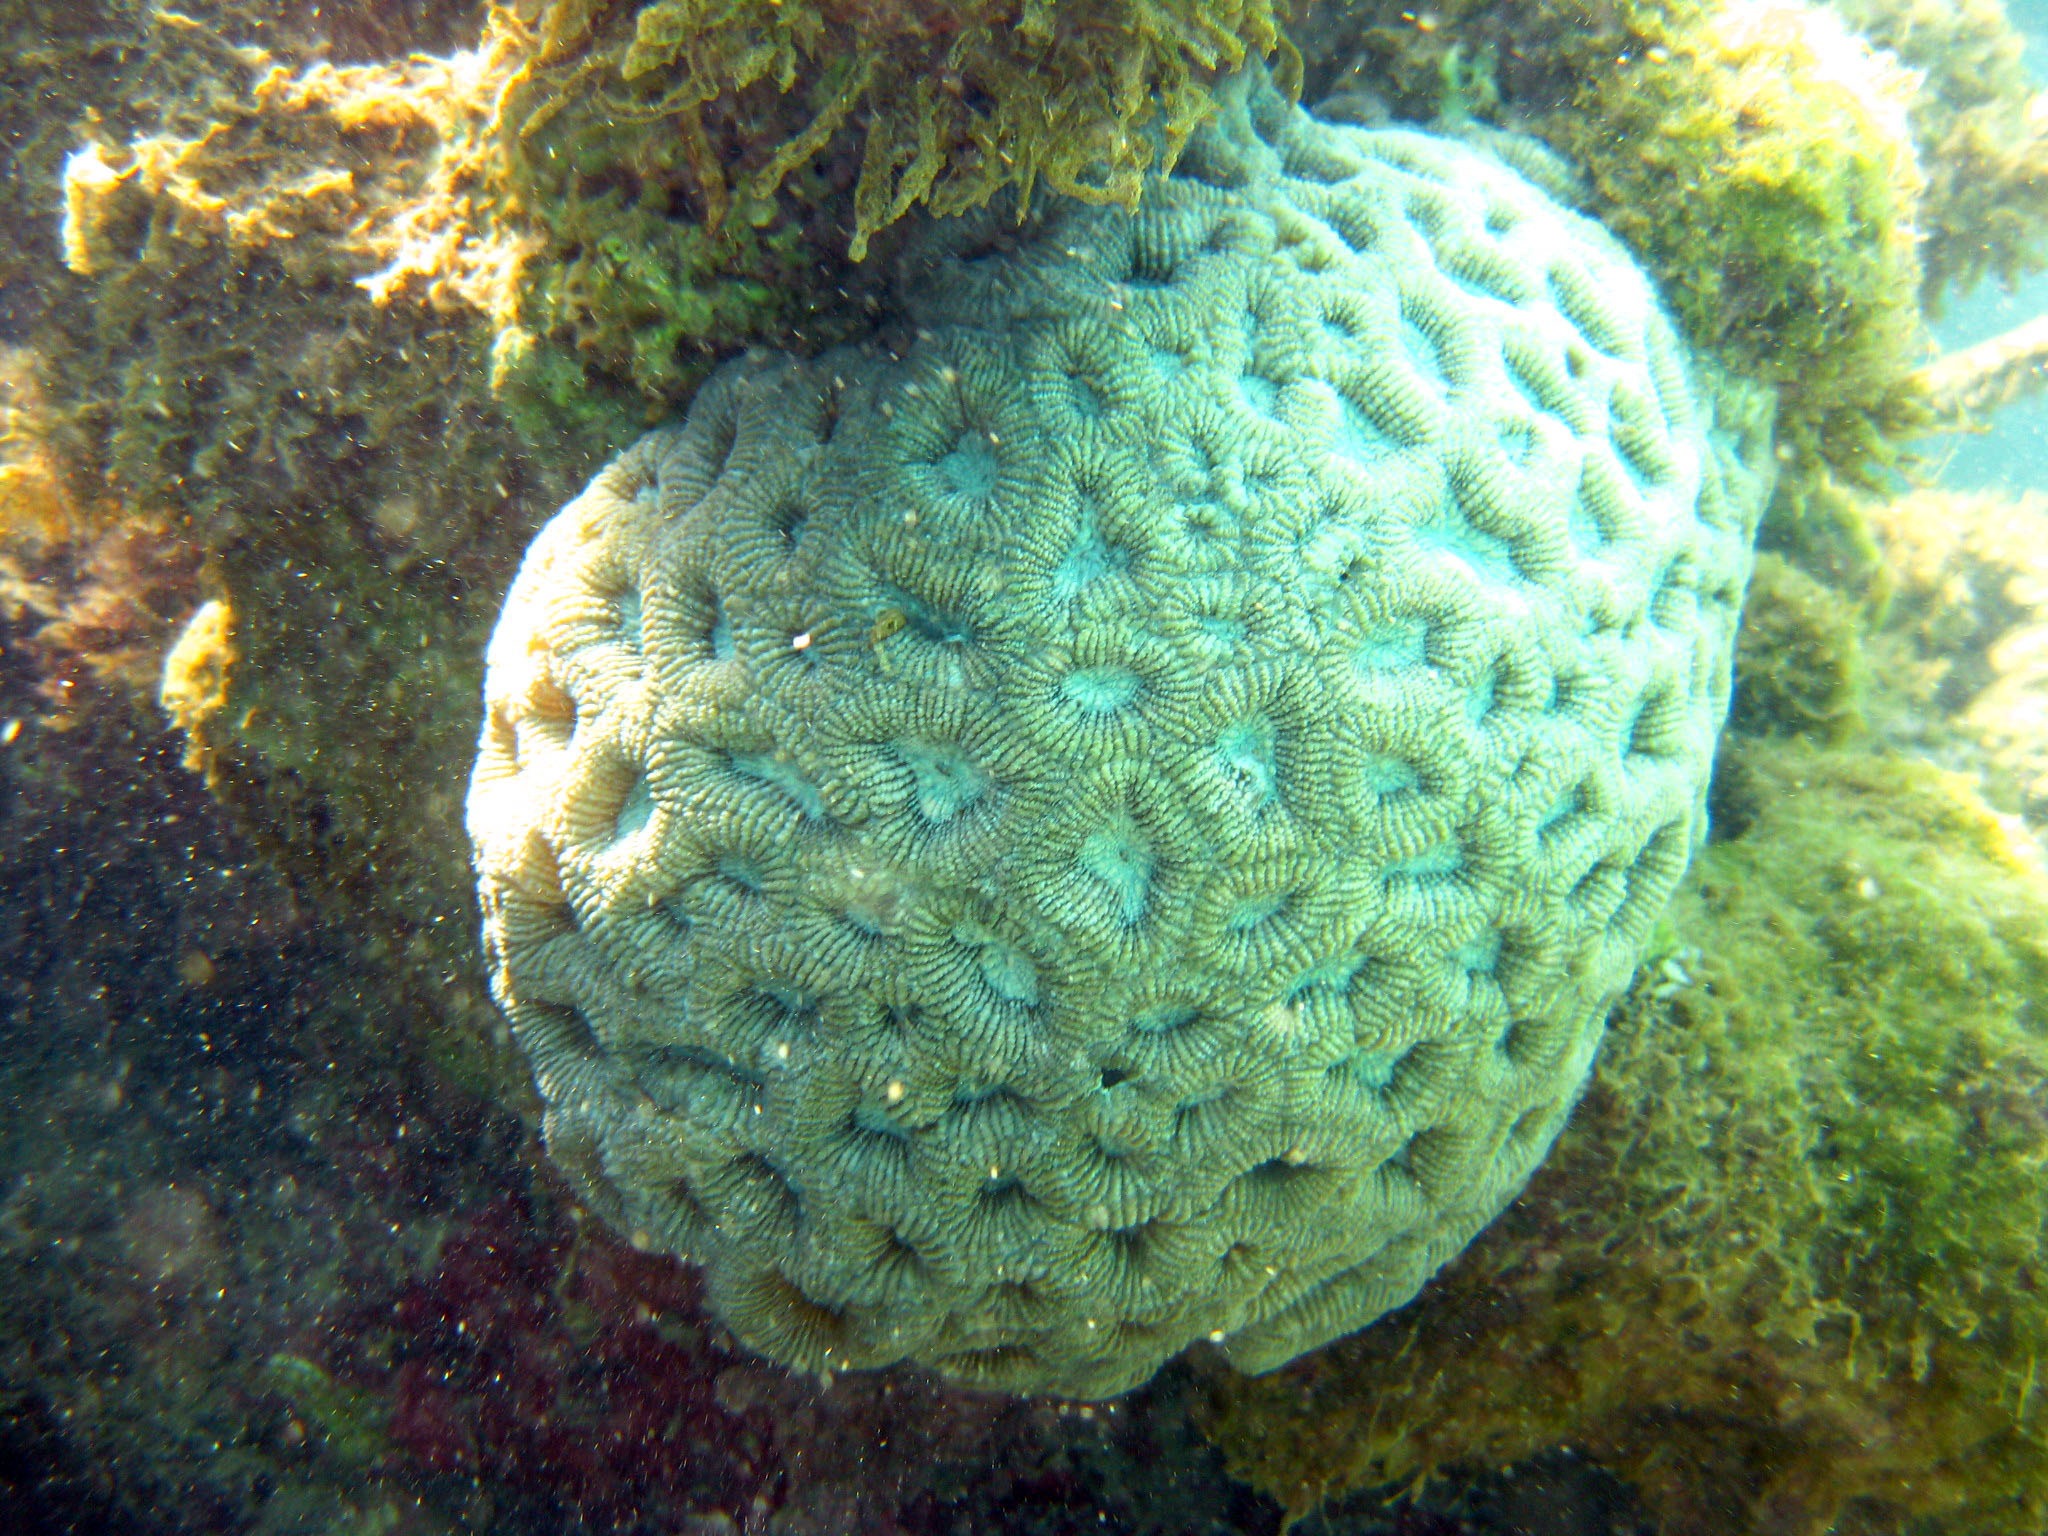
ocean, underwater, green, biology, fauna, coral, coral reef, invertebrate, reef, mar, bahia, brazil, organism, brain coral, marine biology, coral reef fish, marine invertebrates, stony coral